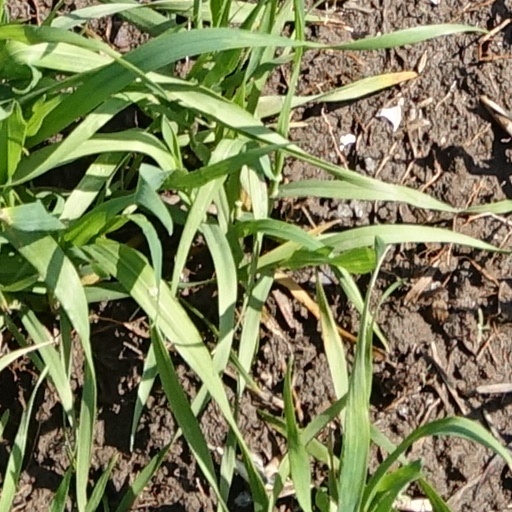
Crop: wheat